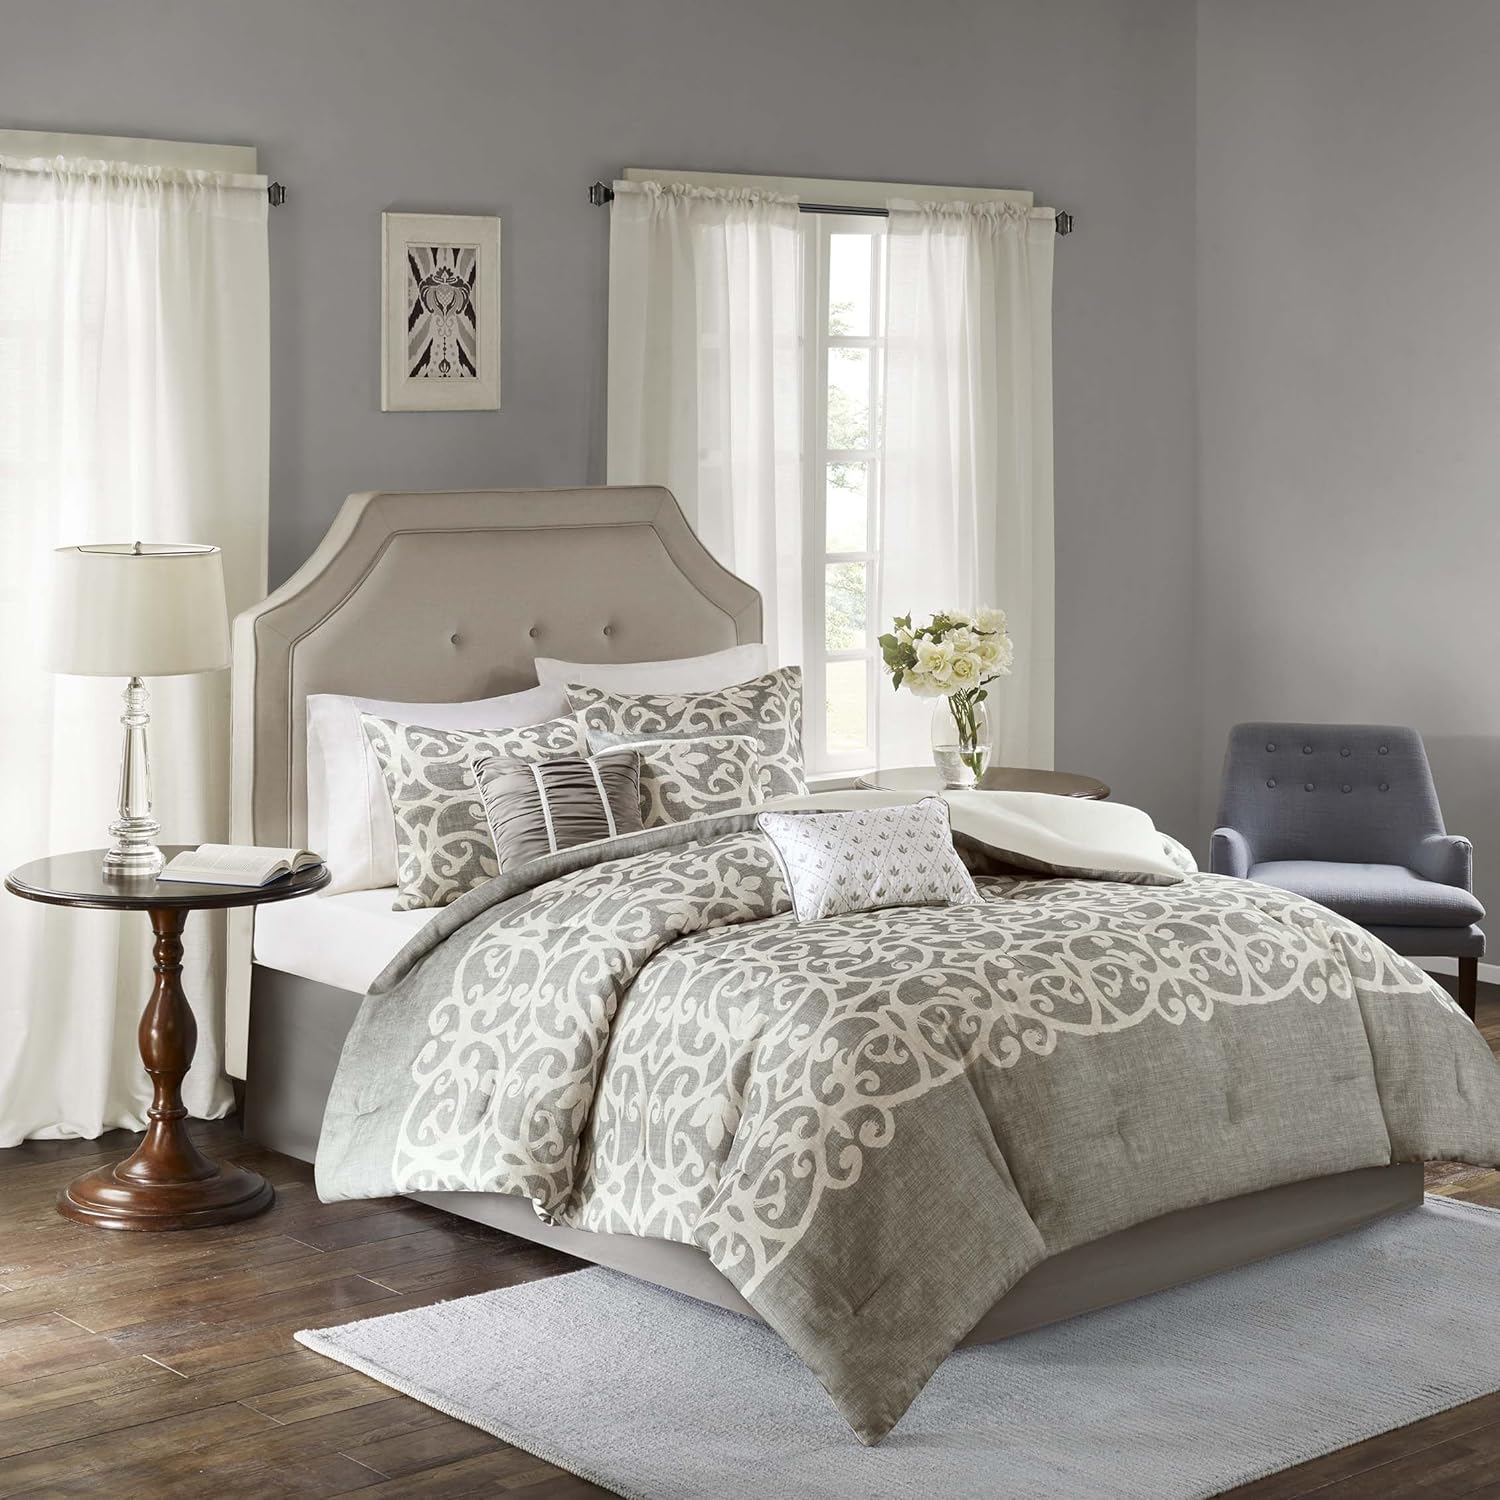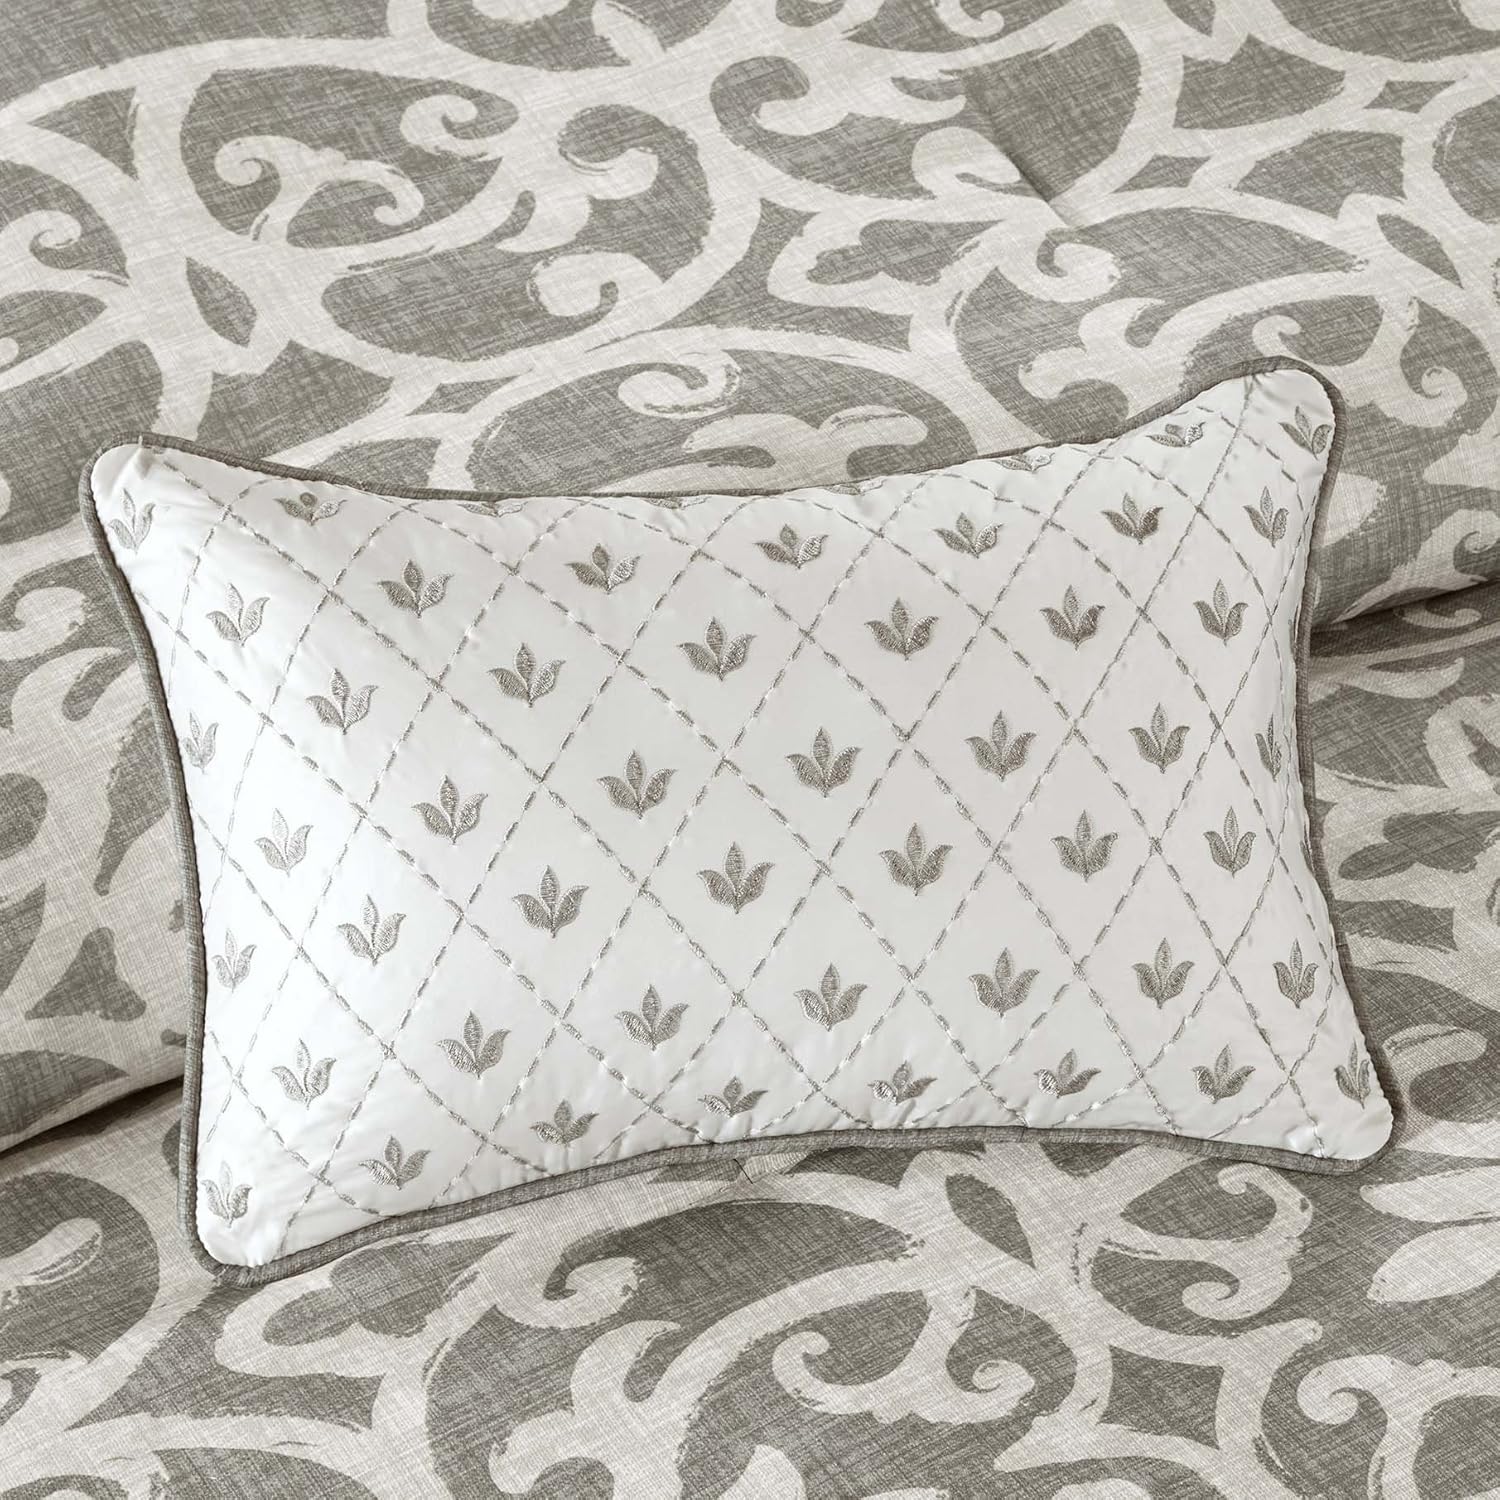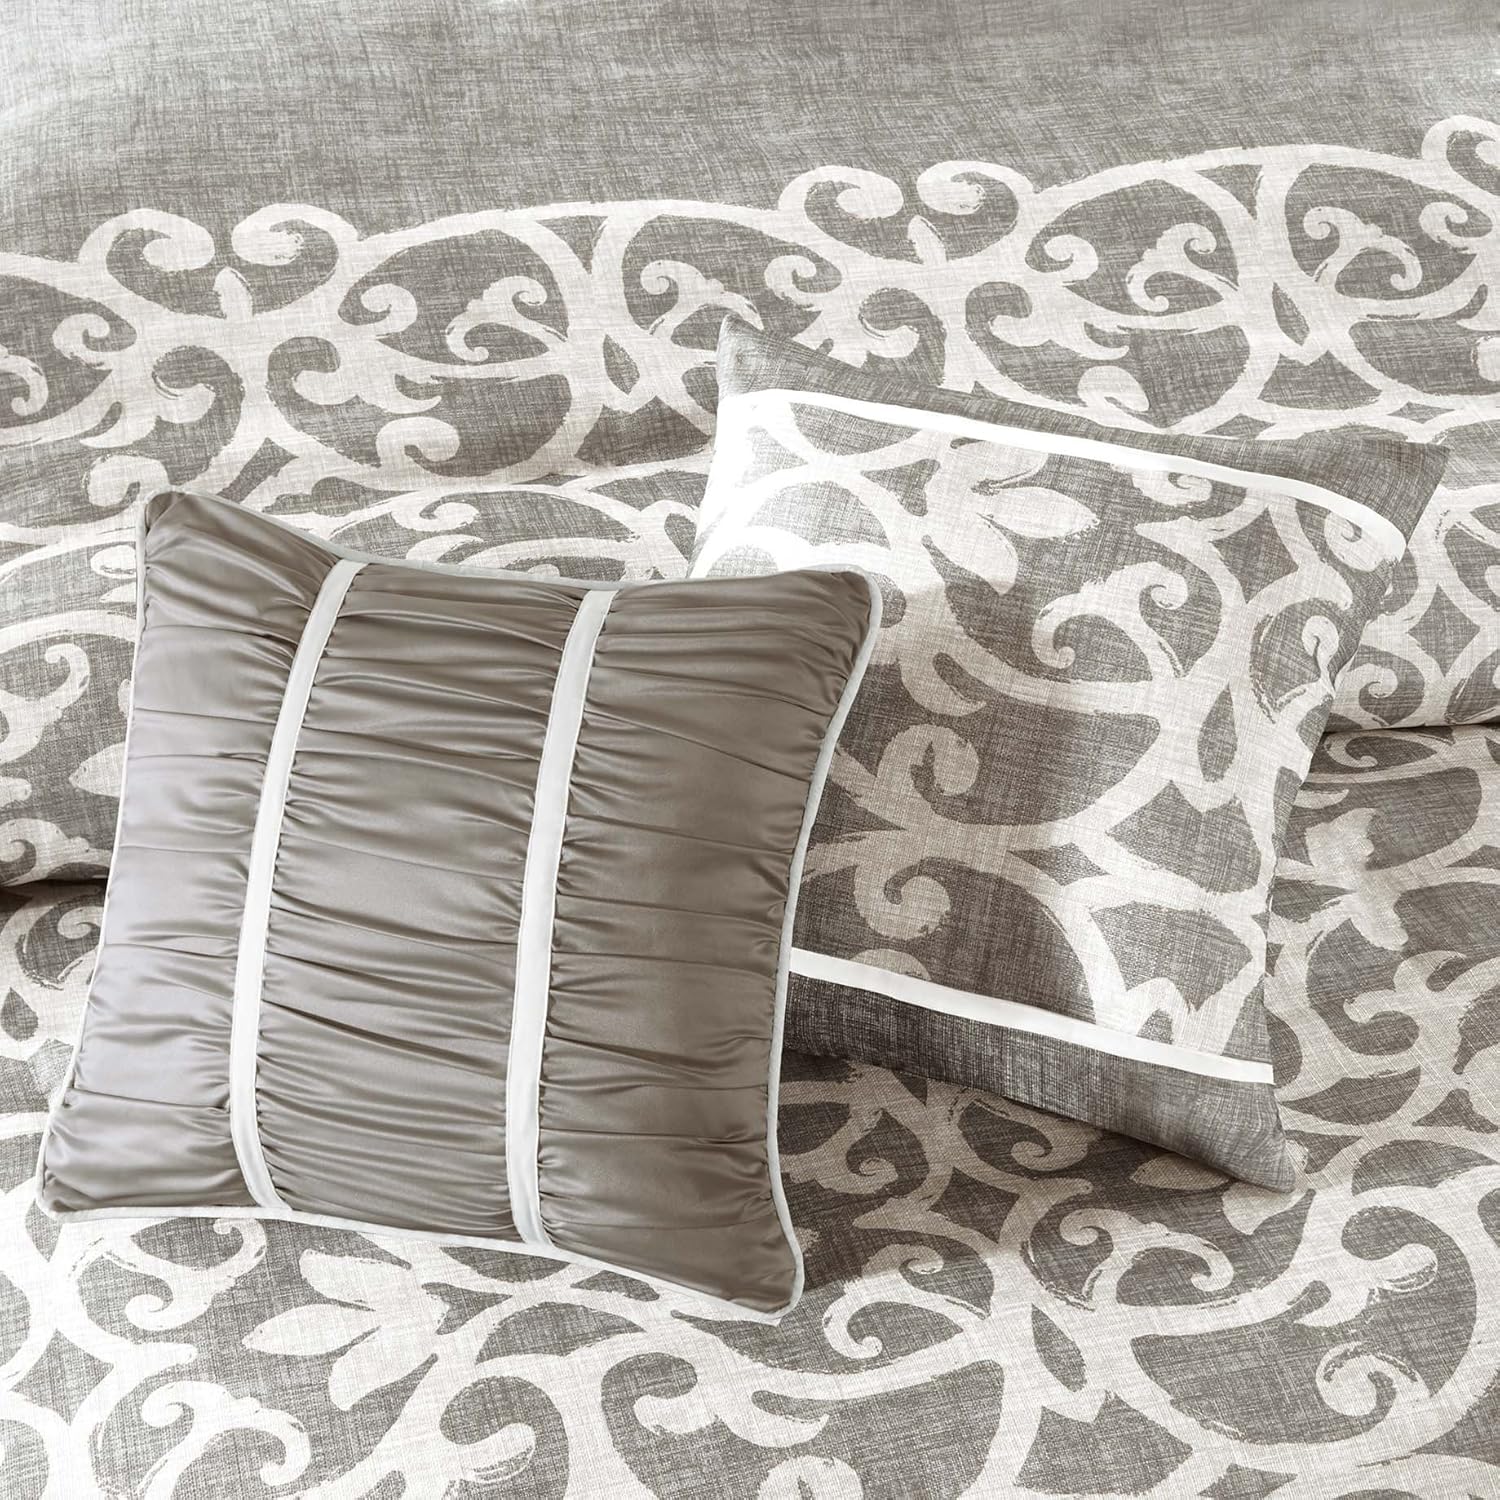
Madison Park Cortana 7 Piece Comforter Set, Grey, King
Category: Amazon Home
Update the look of your master bedroom with the beautiful Cortana duvet cover set. The textured fabric provides the perfect backdrop for this scrolling pattern in taupe Grey and ivory. Three decorative pillows pull this look together with embroidery and fabric manipulation details in coordinating colors.
Features: 100% Polyester | Imported | Set includes: 1 comforter, 2 King shams, 1 bed skirt, 3 decorative pillows | Cover: 100Percent polyester filling: 100Percent polyester | Machine washable | Measurements: 104-by-92-inch comforter, 20-by-36-inch King shams, 78-by-80-inch bed skirt with a 15-inch drop length, 18-by-18-inch square pillow | Three decorative pillows pull this look together with embroidery and fabric manipulation details in coordinating colors